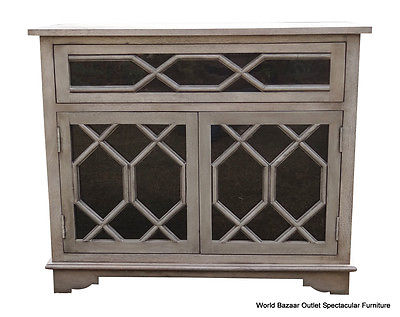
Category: cabinet